Kerch Strait

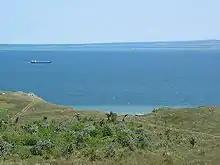
View from the Crimean coast in 2003

The straits are about long and are wide at the narrowest and separate an eastern extension of Crimea from Taman, the westernmost extension of the Caucasus Mountains. In antiquity, there seem to have been a group of islands intersected by arms of the Kuban River ("Hypanis") and various sounds which have since silted up. The Romans knew the strait as the Cimmerian Bosporus (') from its Greek name, the Cimmerian Strait"' ("Kimmérios Bosporos"), which honored the Cimmerians, nearby steppe nomads. In ancient times the low-lying land near the Strait was known as the Maeotic Swamp.